Rockaway Beach and Boardwalk

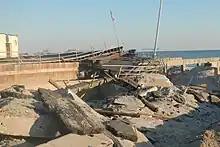
Demolished boardwalk after Hurricane Sandy

A feasibility study of storm protections along the beach was ordered in 2003, but there was not enough money to conduct such a study. The boardwalk was damaged in August 2011 during Hurricane Irene, particularly around Beach 95th Street, where the planks had been "split like an open zipper", according to New York City Council member Eric Ulrich. As a result, NYC Parks conducted a $3.8 million rebuilding project for the summer 2012 season.